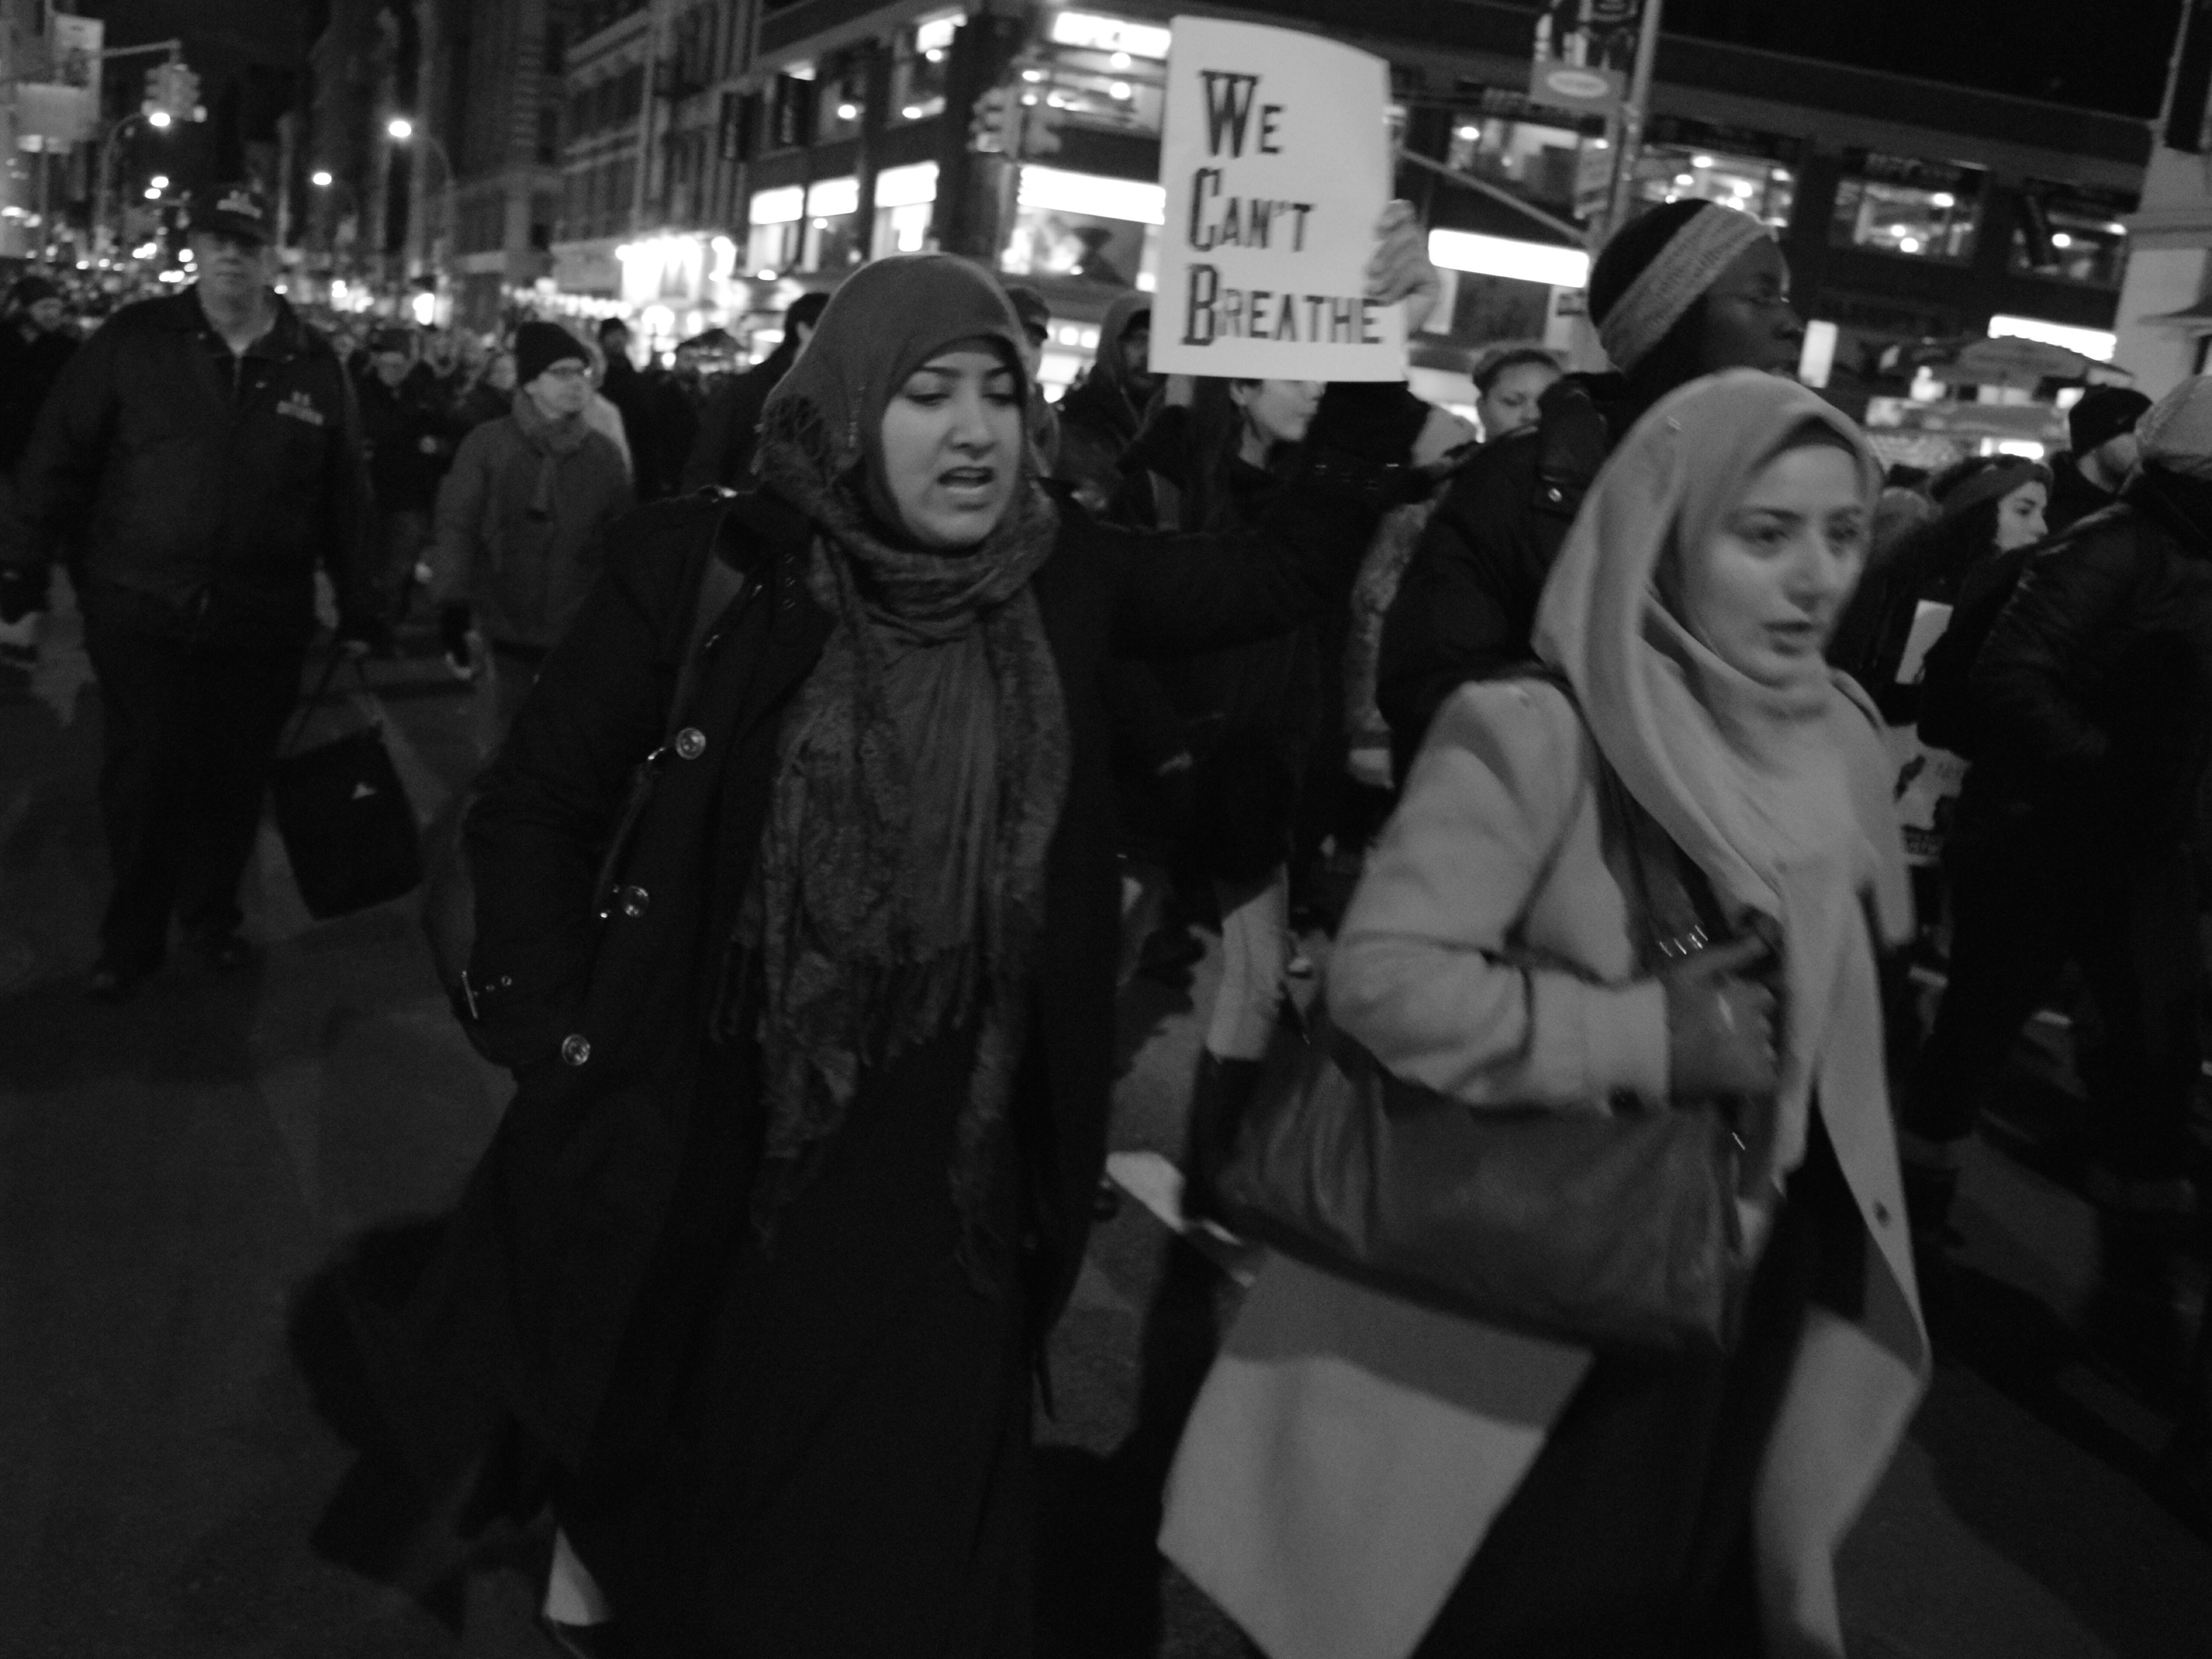
black and white, people, street, night, urban, manhattan, crowd, nyc, peace, black, monochrome, blackandwhite, justice, women, newyorkcity, photograph, calle, nuevayork, police, march, policia, demonstration, protest, nikond3300, nypd, africanamerican, lives, handsup, protesters, abuse, matter, dontshoot, michaelbrown, abuso, nojusticenopeace, protestas, icantbreathe, ericgarner, blacklivesmatter, handsupdontshoot, millionsmarchnyc, muslim, monochrome photography